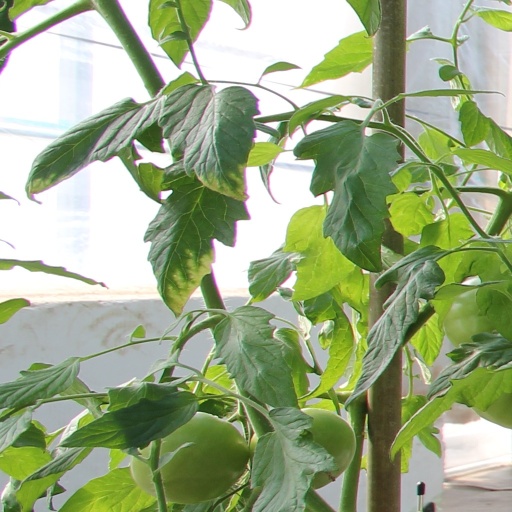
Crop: tomato